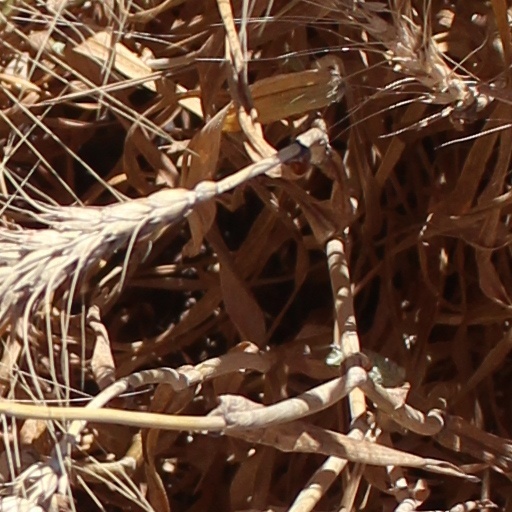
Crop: wheat